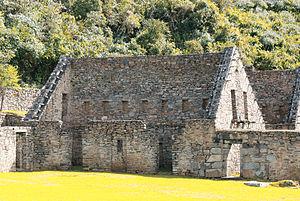
Maison sur le site de Choquequirao
Choquequirao est une cité Inca en ruines située au sud du Pérou. Elle présente des similitudes frappantes, tant dans son organisation structurelle que dans son architecture, avec Machu Picchu, ce qui lui vaut d'être connue comme sa « sœur ». Choquequirao reçoit la visite de bien moins de touristes que sa jumelle mais n'en est pas moins intéressante et peut constituer une agréable alternative à une Machu Picchu parfois surpeuplée.